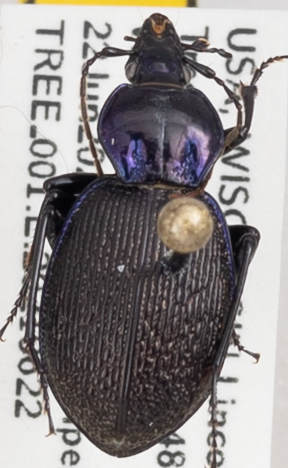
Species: Sphaeroderus stenostomus lecontei
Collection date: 2021-06-22
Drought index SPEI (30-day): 0.05
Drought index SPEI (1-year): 0.362
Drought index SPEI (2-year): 1.038